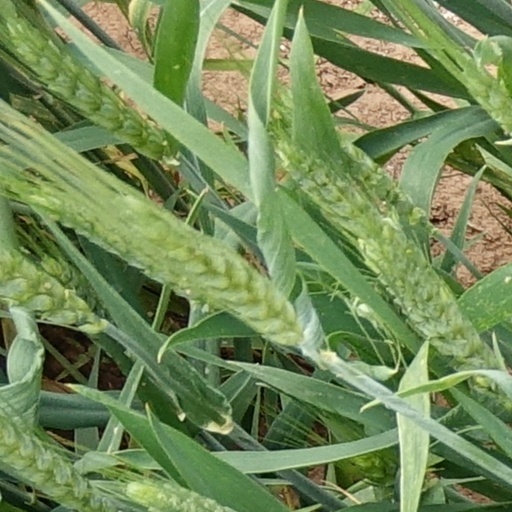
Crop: wheat